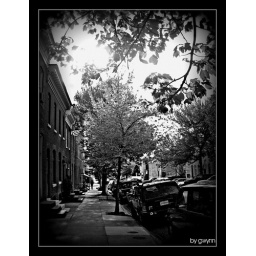
At my friends house in the city for dinner. Love the row houses and trees all lined up.